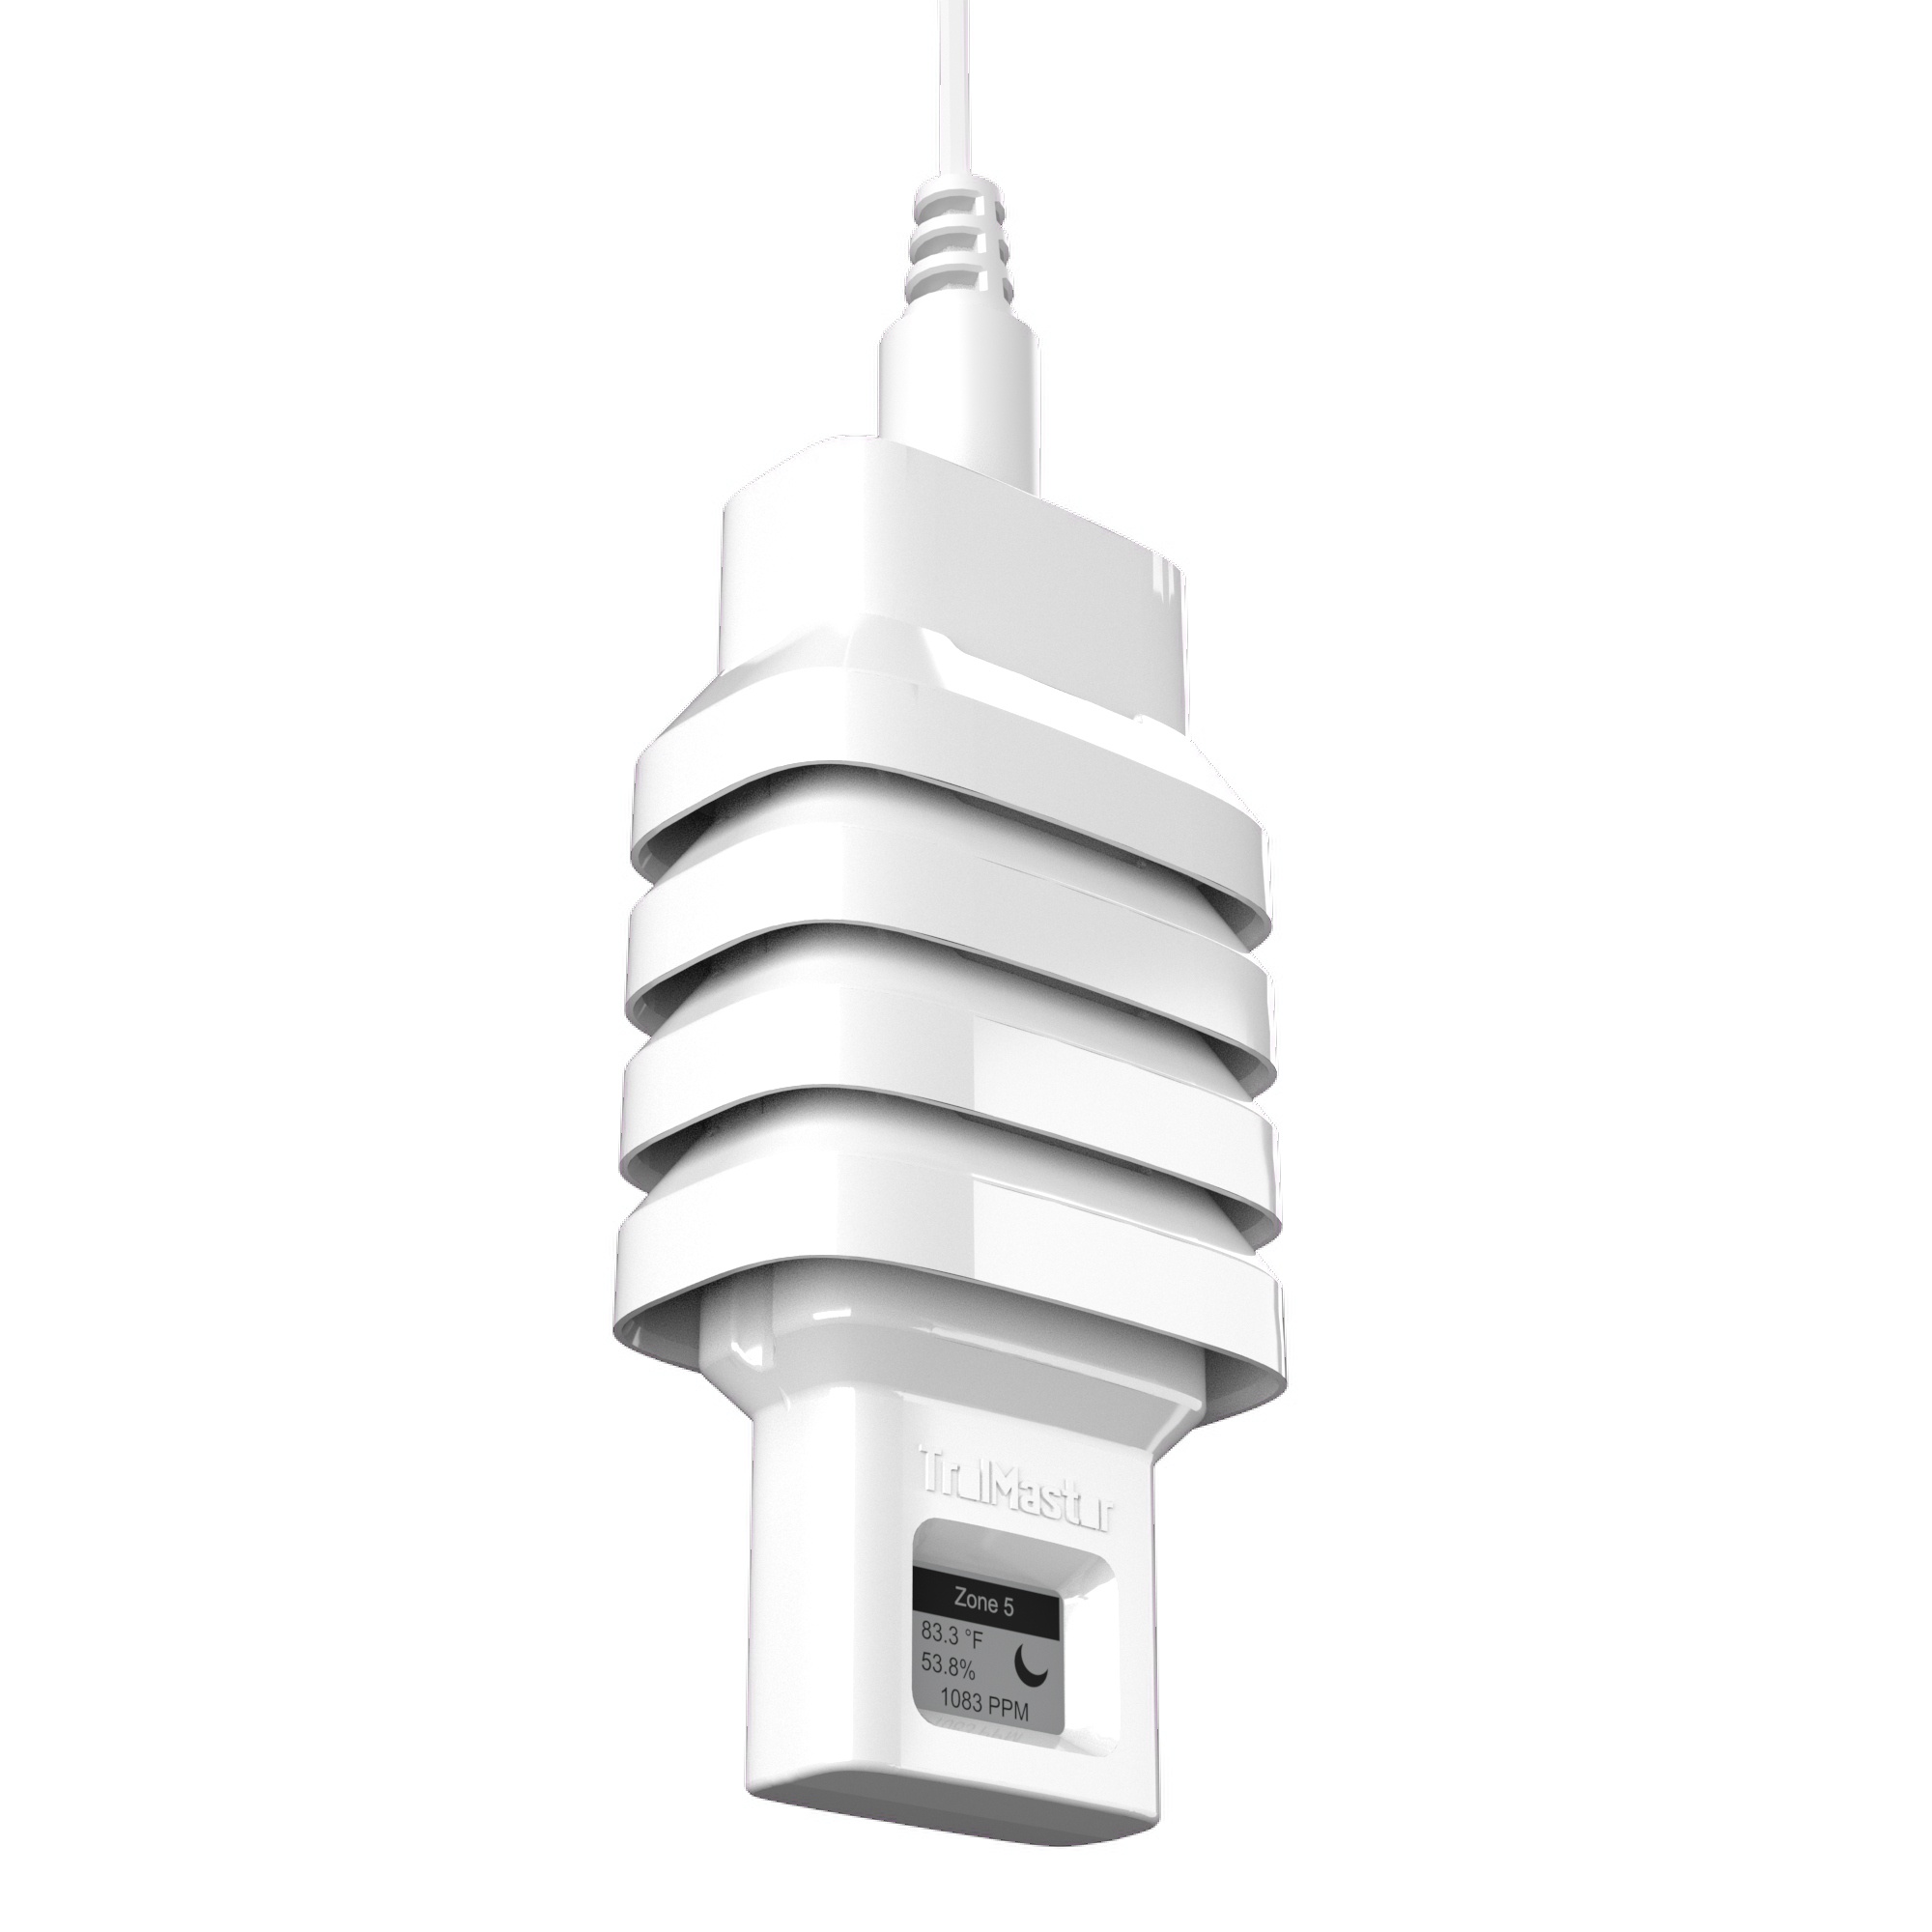
TROLMASTER  - MBS-PRO 4-IN-1 SENSOR FOR HYDRO X PRO AND HYDRO X PLUS
TrolMaster MBS-PRO 4-in-1 Sensor: Your All-in-One Environmental Sensing Solution! 🌡️💧🌬️🌓 Introducing the TrolMaster MBS-PRO 4-in-1 sensor, the ultimate environmental sensor for growers using the Hydro-X Pro and Hydro-X Plus systems. This sensor is a game-changer, combining precision air temperature, humidity, CO2 (PPM), and photocell sensing capabilities into a single device. It's designed to provide you with comprehensive environmental data for your grow area, and it offers remarkable flexibility and control. Let's explore its features and benefits. 🌱🌿📊 Key Features: 🌟 All-in-One Environmental Sensor: The MBS-PRO 4-in-1 sensor combines four essential sensing functions in one device. It monitors air temperature, humidity, CO2 levels in parts per million (PPM), and features a photocell for detecting day and night conditions. This comprehensive data empowers you to make precise adjustments to optimize your growing environment. 🌡️💧🌱🌓 Versatile Placement Options: Designed for both Hydro-X Pro and Hydro-X Plus systems, the MBS-PRO is assembled using a new water-resistant plastic injected enclosure. You can place it in multiple locations throughout your growing area to capture spot measurements from different sensors. In fact, you can connect up to 50 sensors to the Hydro-X Pro for comprehensive monitoring. These sensors can be used together (averaged) or separately, allowing you to fine-tune control in specific sections of your grow area. 📍🔍 Onsite Monitoring Made Easy: The MBS-PRO features a built-in LCD display that provides real-time information about the current conditions. This makes onsite monitoring a breeze, enabling you to stay in control and make adjustments as needed. 📊📈📆 Convenient "Push-Lock" Connection: Installation is a snap with the MBS-PRO. It features a "push-lock" connection that simplifies the setup process, ensuring a secure and reliable connection without the hassle. 🤝🔌 Supplemental Power Requirement: Please note that the MBS-PRO requires the TrolMaster SPH-1 for supplemental power. Ensure your setup includes this to guarantee proper functioning. 🔋🔌 Maintenance Note: To ensure the longevity of your MBS-PRO, keep the sensors dry and clean. Avoid spraying foreign substances on them, and prevent water or condensate from coming into contact with the sensors. Proper care ensures long-lasting performance. 🌧️❌🌞 What's Included in the Package? 📦🎁 1 MBS-PRO 4-in-1 Sensor Specifications: 📏📐 Input Voltage: 0~11.5V Maximum Current: 0.2A Working Environment: Temperature 32-122°F, Humidity ≤ 90% Package Dimensions (L W H): 275mm x 164mm x 62mm The TrolMaster MBS-PRO 4-in-1 sensor is your comprehensive environmental sensing solution. With its ability to monitor key environmental parameters and its compatibility with TrolMaster systems, it's an essential tool for creating the perfect growing conditions. 🌞🌧️📈
Brand: 5pointsgrowing
Category: Home & Garden > Lawn & Garden > Gardening > Hydroponics